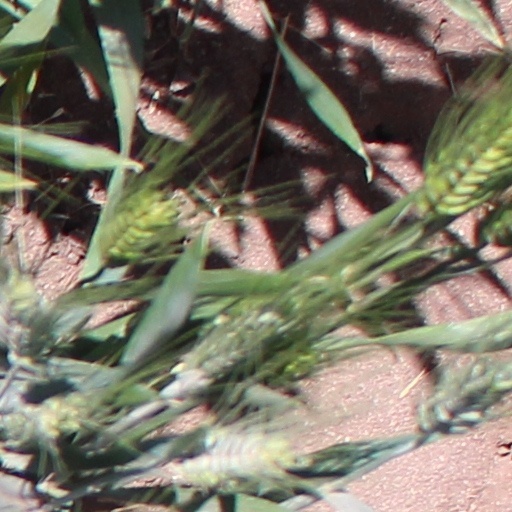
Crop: wheat